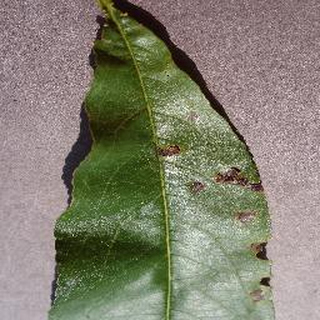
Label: peach_bacterial_spot